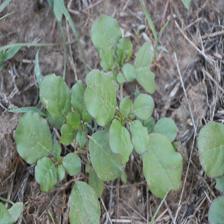
Label: BroadLeafWeed